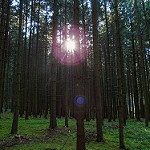
Label: forest